Streetcars in North America

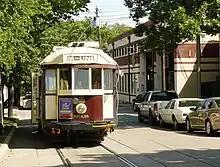
A heritage streetcar in Dallas. The majority of streetcar lines opened in the late-20th century were heritage lines, opened as a tourist service, and not as a "true" public transit line.

The pioneering "modern" North American light rail system, Edmonton LRT, was started in Edmonton in 1974 and became operational on April 22, 1978 – it used mostly European technology, did not use street running, and operated in tunnels in the downtown area (which accounted for much of the high expense of building that system). It was soon followed by light rail systems in San Diego and Calgary in 1981 that used similar vehicles but that avoided the expense of tunnels by using surface alignments and, on a few sections, even partial street running, in reserved lanes (restricted to transit vehicles only). The development of light rail systems in North America then proliferated widely after 1985, mostly in the United States, but also in Canada and Mexico. Including streetcars, light rail systems are operating successfully in over 30 U.S. cities, and are in planning or construction stages in several more.